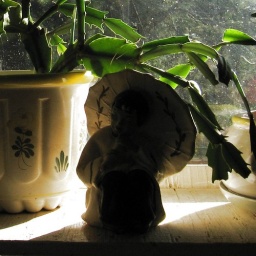
Backlit in my kitchen window